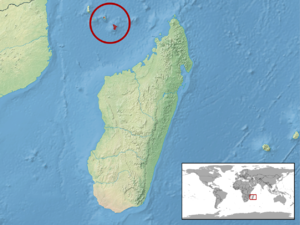
Furcifer polleni, le Caméléon de Mayotte, est une espèce de sauriens de la famille des Chamaeleonidae.